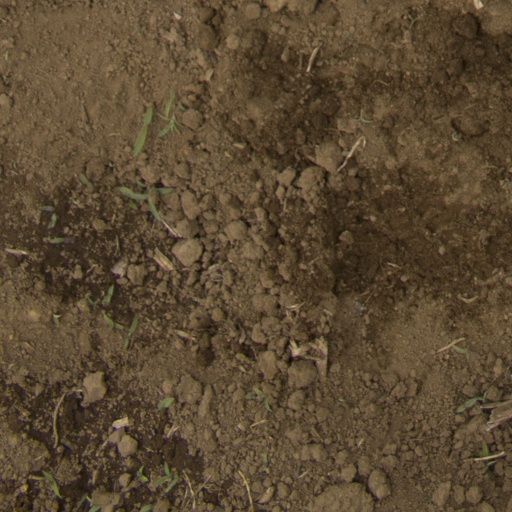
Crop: Jerusalem artichoke